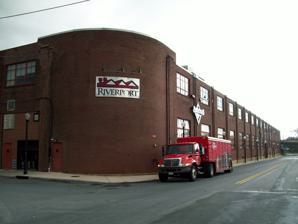
Building: Bethlehem Steel Lehigh Plant Mill No. 2 Annex
Country: United States of America
Year built: 1942
United States historic place Bethlehem Steel Lehigh Plant Mill #2 Annex U.S. National Register of Historic Places Lehigh Plant Mill No. 2 Annex in 2011 Show map of Pennsylvania Show map of the United States Location 11 W. 2nd Street, Bethlehem , Pennsylvania , U.S. Coordinates 40°36′55″N 75°22′46″W / 40.61528°N 75.37944°W / 40.61528; -75.37944 Area 4.5 acres (1.8 ha) Built 1940–1942 Built by Bethlehem Steel Corporation Architectural style 20th century industrial NRHP reference No. 04000401 Added to NRHP May 5, 2004 Bethlehem Steel Lehigh Plant Mill #2 Annex , also known as Merchant Mill No. 2 and the Johnson Machinery Building , is part of the historic steel mill located in Bethlehem in Northampton County and the Lehigh Valley region of eastern Pennsylvania . It is a large, square, two-story brick industrial building . History The Mill #2 Annex was built between 1940 and 1942, by the Bethlehem Steel Corporation . It was originally designed and built as a surface preparation and finishing mill for the Alloy and Tool Steel Division at Bethlehem Steel's Lehigh Plant in Bethlehem. The 4.5 acres (1.8 ha) Mill No. 2 Annex was added to the National Register of Historic Places in 2004. The building has since been renovated and currently contains condominiums, two commercial properties, and a parking garage. See also Ironworks and steel mills in Pennsylvania National Register of Historic Places in Northampton County, Pennsylvania References